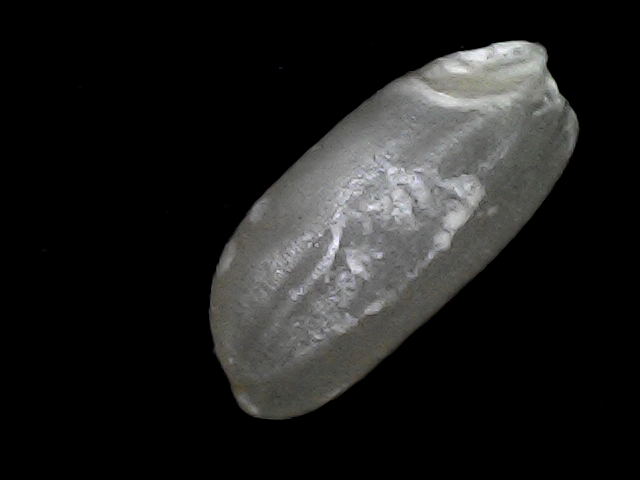
Rice variety: BD33